Bowling Green Offices Building

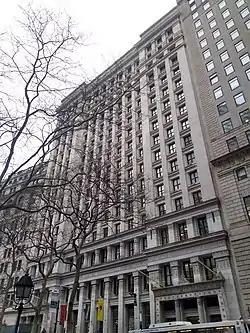
The building's exterior in 2020

The Bowling Green Offices Building (also known as the Bowling Green Building, Bowling Green Offices, or 11 Broadway) is an office building located at 11 Broadway, across from Bowling Green park in the Financial District of Manhattan in New York City. The 21-story building, erected between 1895 and 1898, is tall.